Rotational–vibrational spectroscopy

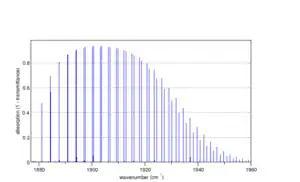
Spectrum of R-branch of nitric oxide, NO, simulated with Spectralcalc, showing λ-doubling caused by the presence of an unpaired electron in the molecule

where positive "m" values refer to the R-branch and negative values refer to the P-branch. The term ω gives the position of the (missing) Q-branch, the term formula_33 implies an progression of equally spaced lines in the P- and R- branches, but the third term, formula_34shows that the separation between adjacent lines changes with changing rotational quantum number. When formula_11 is greater than formula_12, as is usually the case, as "J" increases the separation between lines decreases in the R-branch and increases in the P-branch. Analysis of data from the infrared spectrum of carbon monoxide, gives value of formula_11 of 1.915 cm and formula_38 of 1.898 cm. The bond lengths are easily obtained from these constants as "r" = 113.3 pm, "r" = 113.6 pm. These bond lengths are slightly different from the equilibrium bond length. This is because there is zero-point energy in the vibrational ground state, whereas the equilibrium bond length is at the minimum in the potential energy curve. The relation between the rotational constants is given by